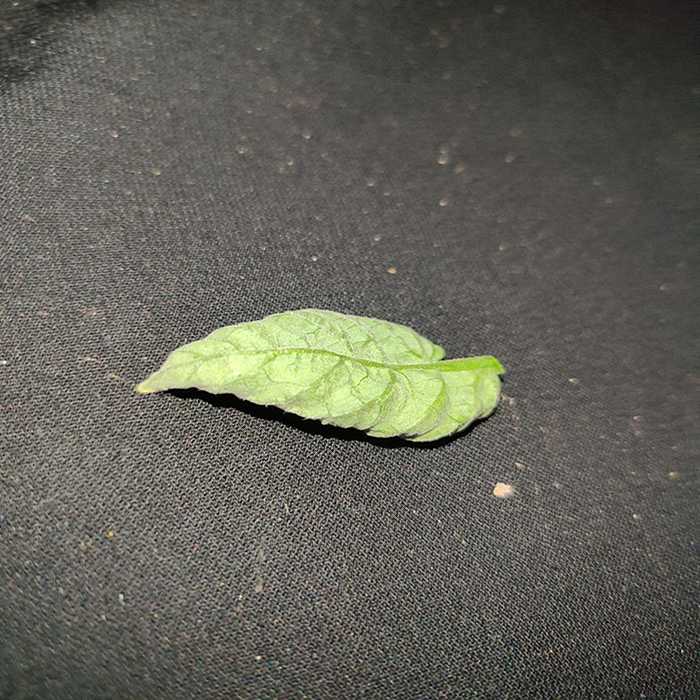
Plant: Tomato
Label: Tomato leaf curl virus